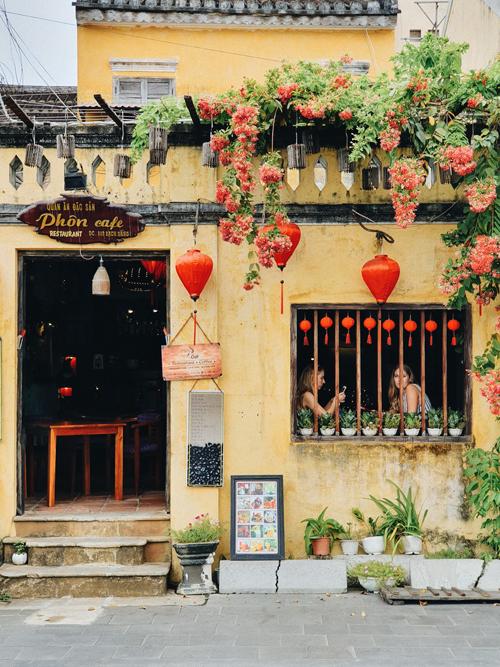
có những chùm cây và những chiếc đèn lồng được treo ở phía trước của căn nhà